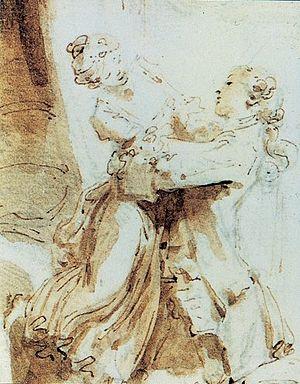
Gravure de Fragonard